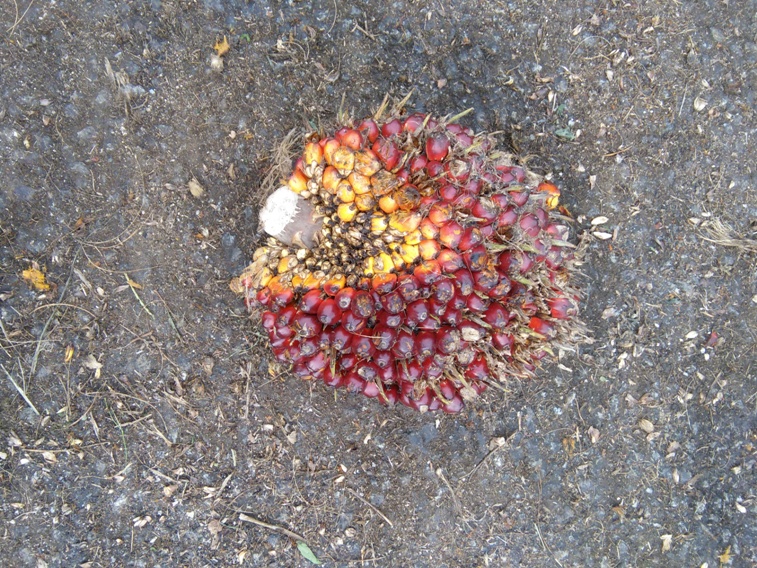
Ripeness: Ripe